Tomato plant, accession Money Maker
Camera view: horizontal (90 deg, fisheye); turntable rotation: 30 degrees
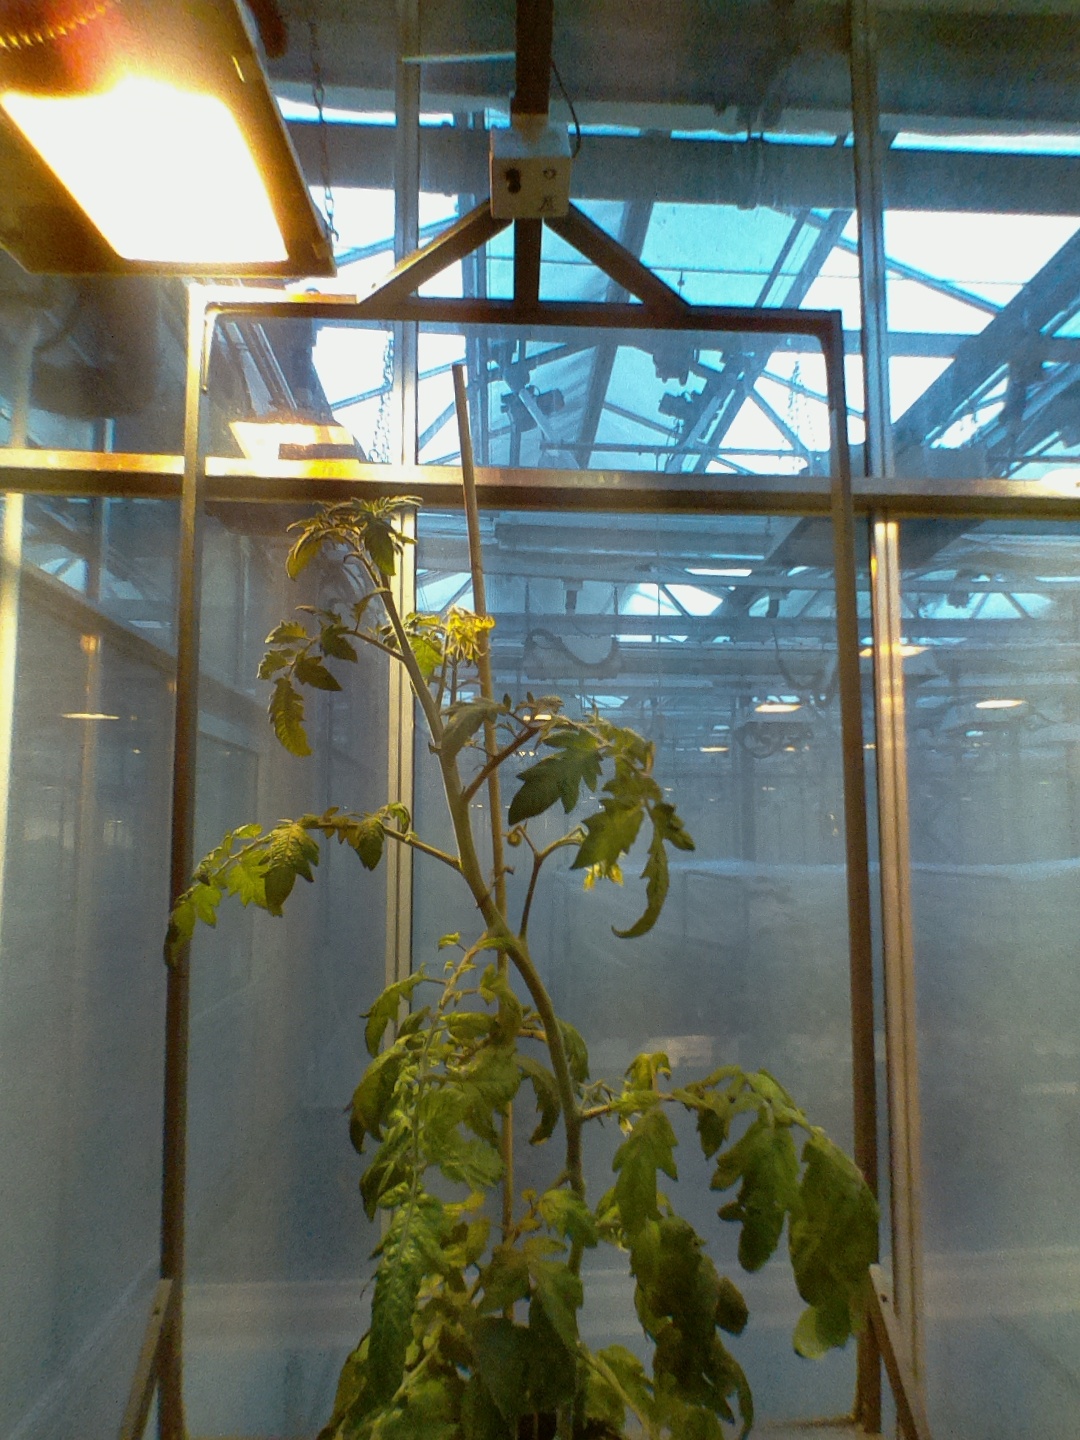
BBCH growth stage 71: 10%-20% of final fruit size